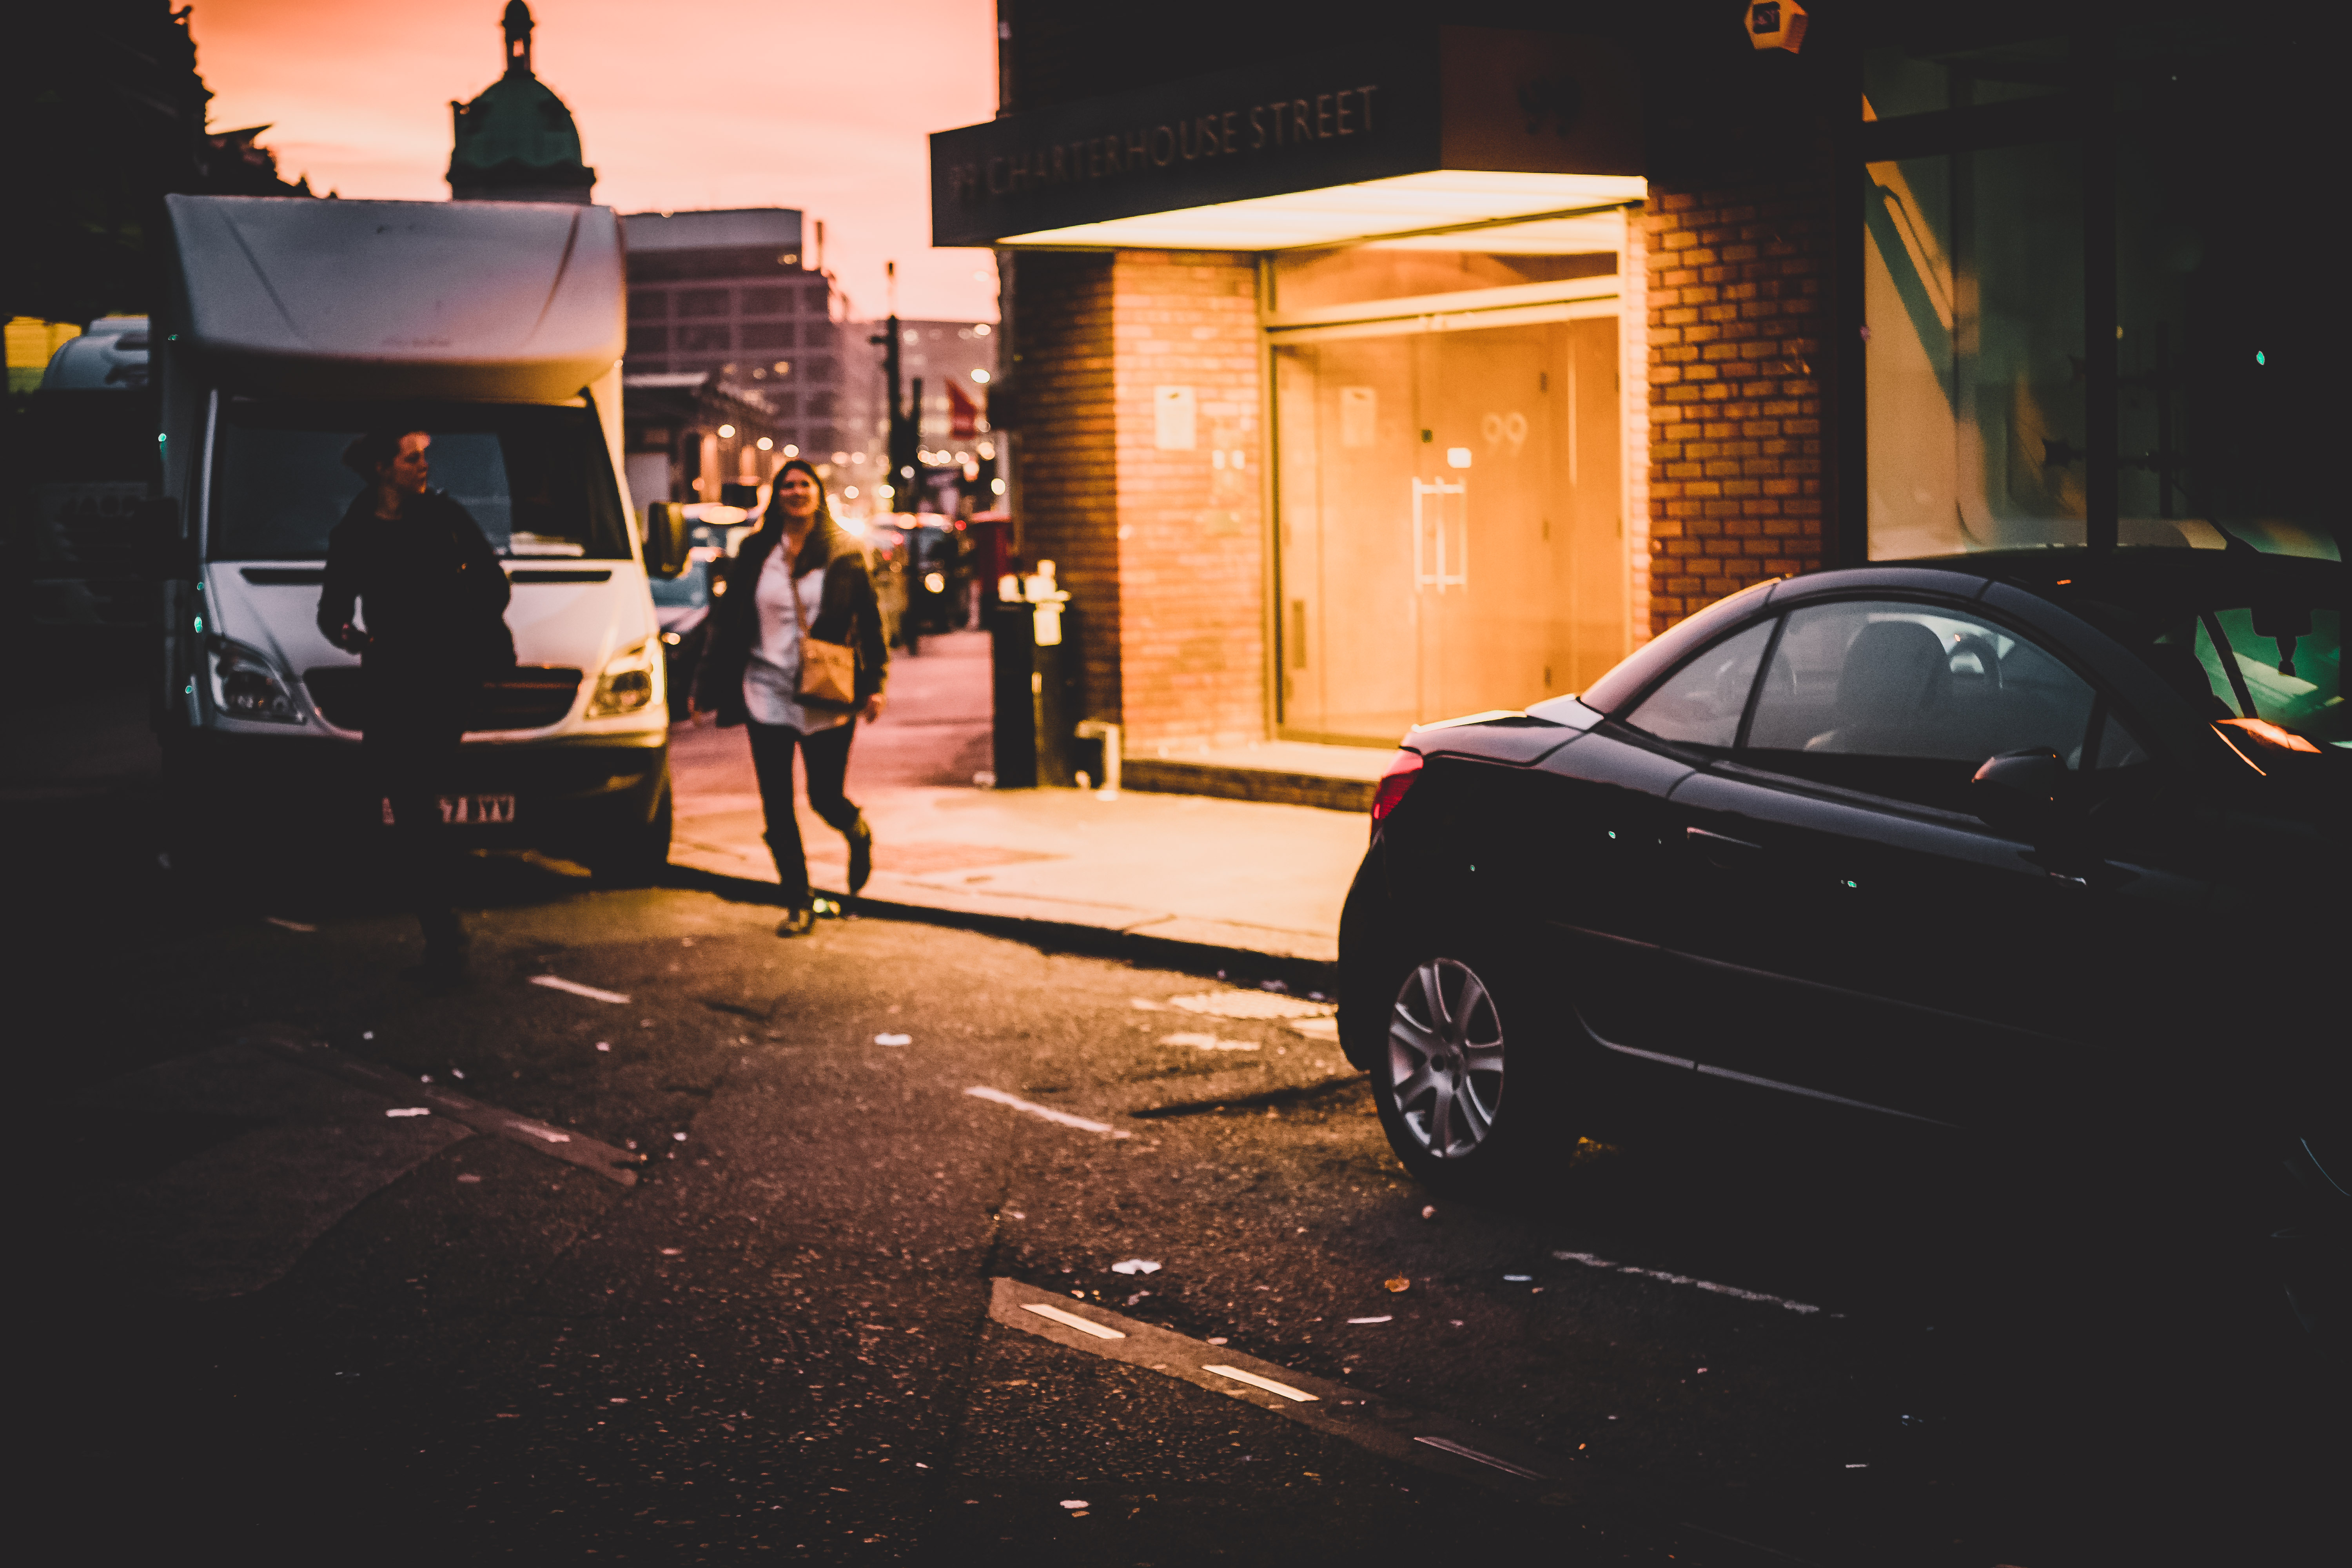
vehicle door, street, vehicle, car, snapshot, sky, pedestrian, road, night, urban area, infrastructure, automotive design, asphalt, photography, Tints and shades, traffic, road surface, lane, city, mid size car, city car, automotive window part, subcompact car, evening, sidewalk